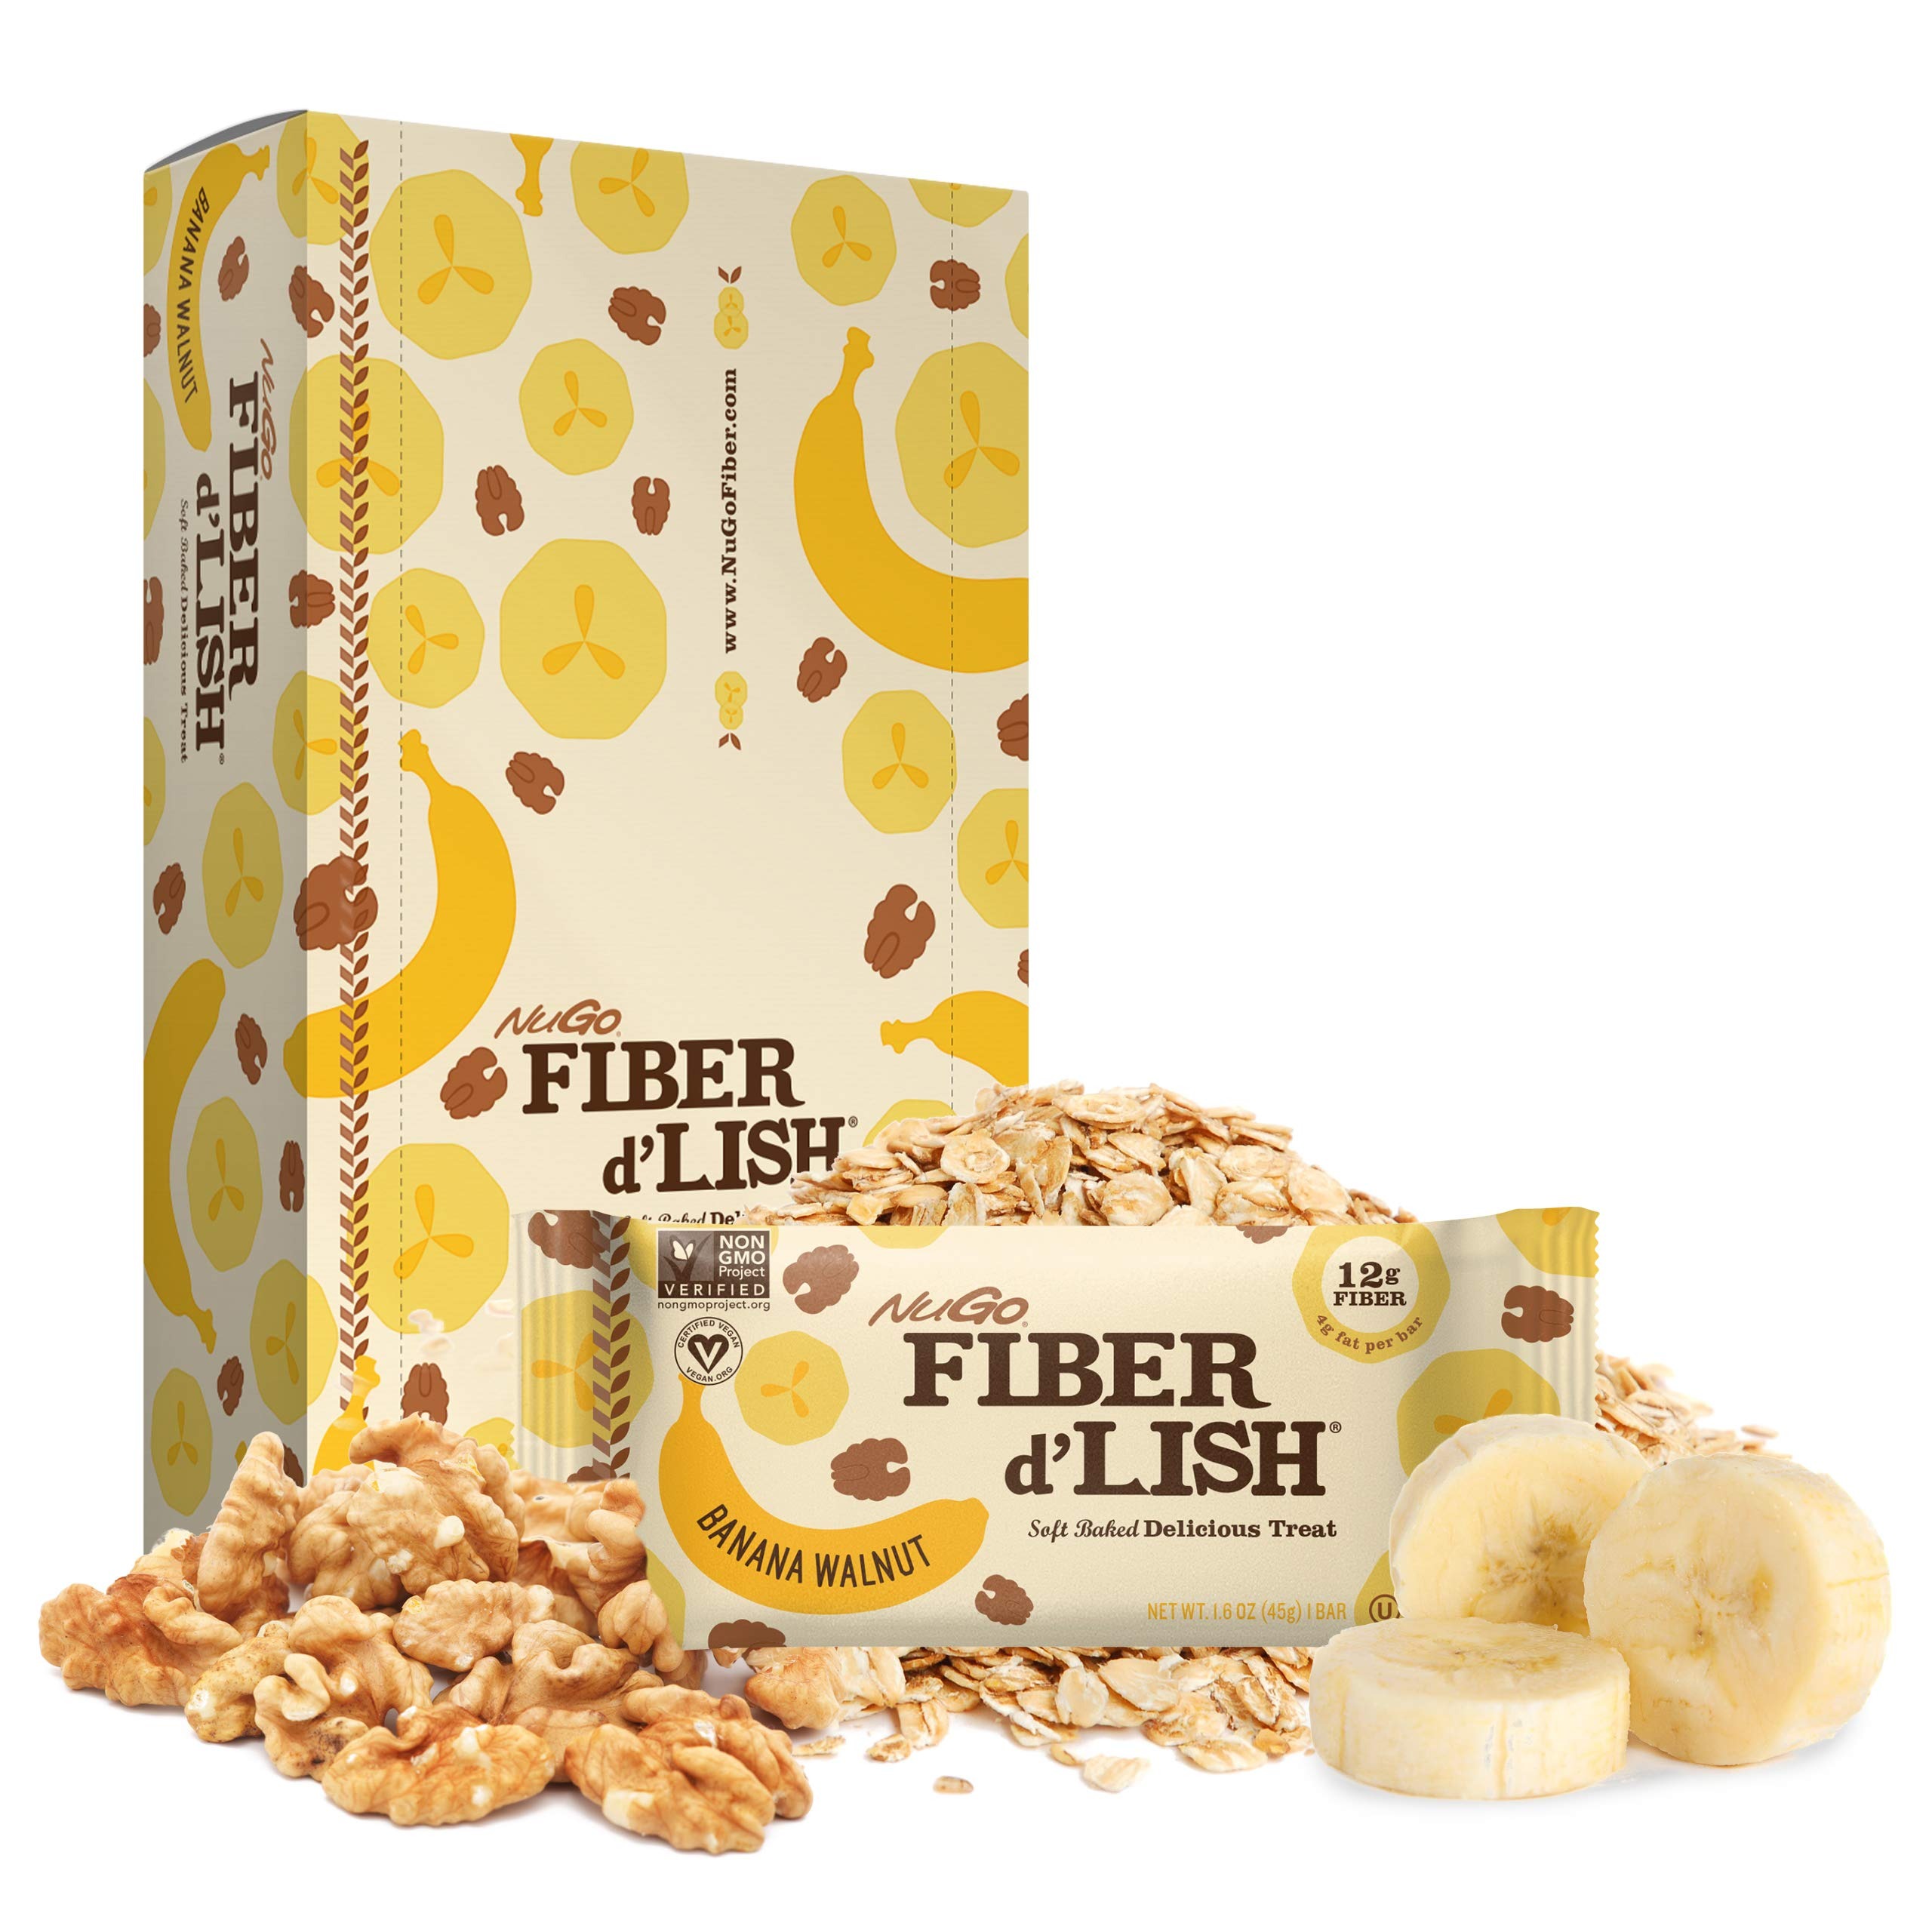
Item Name: NuGo Fiber d'Lish 12g High Fiber Vegan 150 Calories Count, Banana Walnut, 25.6 Ounce, (Pack of 16)
Bullet Point 1: You have never tasted a fiber bar like this. A flavorful soft-baked fiber bar with 12g of fiber in every bar. No need to deal with messy powders or the chalky taste of other fiber supplements. Fiber d’Lish gives you the fiber you need with dessert-like taste and chewy cookie texture. Come for the flavor, stay for the fiber.
Bullet Point 2: BETTER FIBER: NuGo Fiber d’Lish contains 12g of both soluble and insoluble fiber. The power of these two forms of fiber help weight management and regularity
Bullet Point 3: DELICIOUS SOFT BAKED TREAT: NuGo Fiber d’Lish starts with 6 different grains and seeds blended into a soft, chewy baked treat lightly sweetened with fruit juices. Fiber d’lish has only 130-160 calories.
Bullet Point 4: CERTIFIED VEGAN AND NO SOY: 7 of our fiber bar flavors are vegan and contain no diary and no egg. We use the best grains and seeds we can find and no soy.
Bullet Point 5: NON-GMO INGREDIENTS: Fiber d’Lish bars feature vegan, Non-GMO verified ingredients. Our special blend of real grains and seeds help promote regularity while tasting like a special treat.
Value: 25.6
Unit: Ounce

Price: 44.53